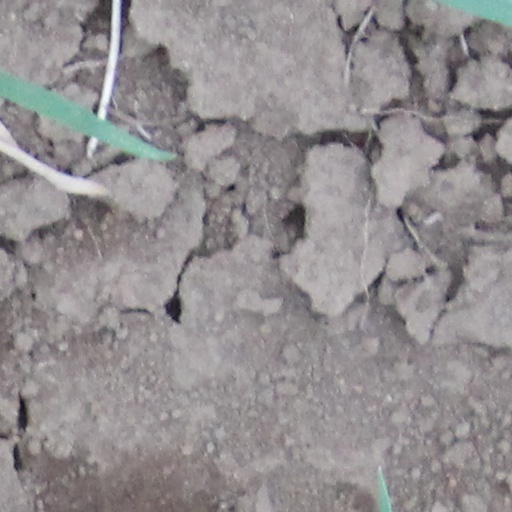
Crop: wheat